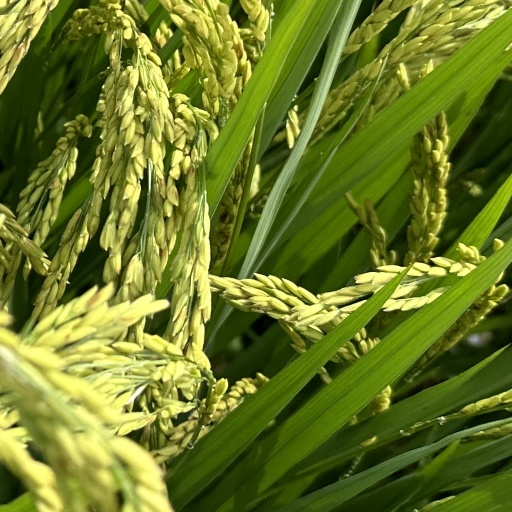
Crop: rice